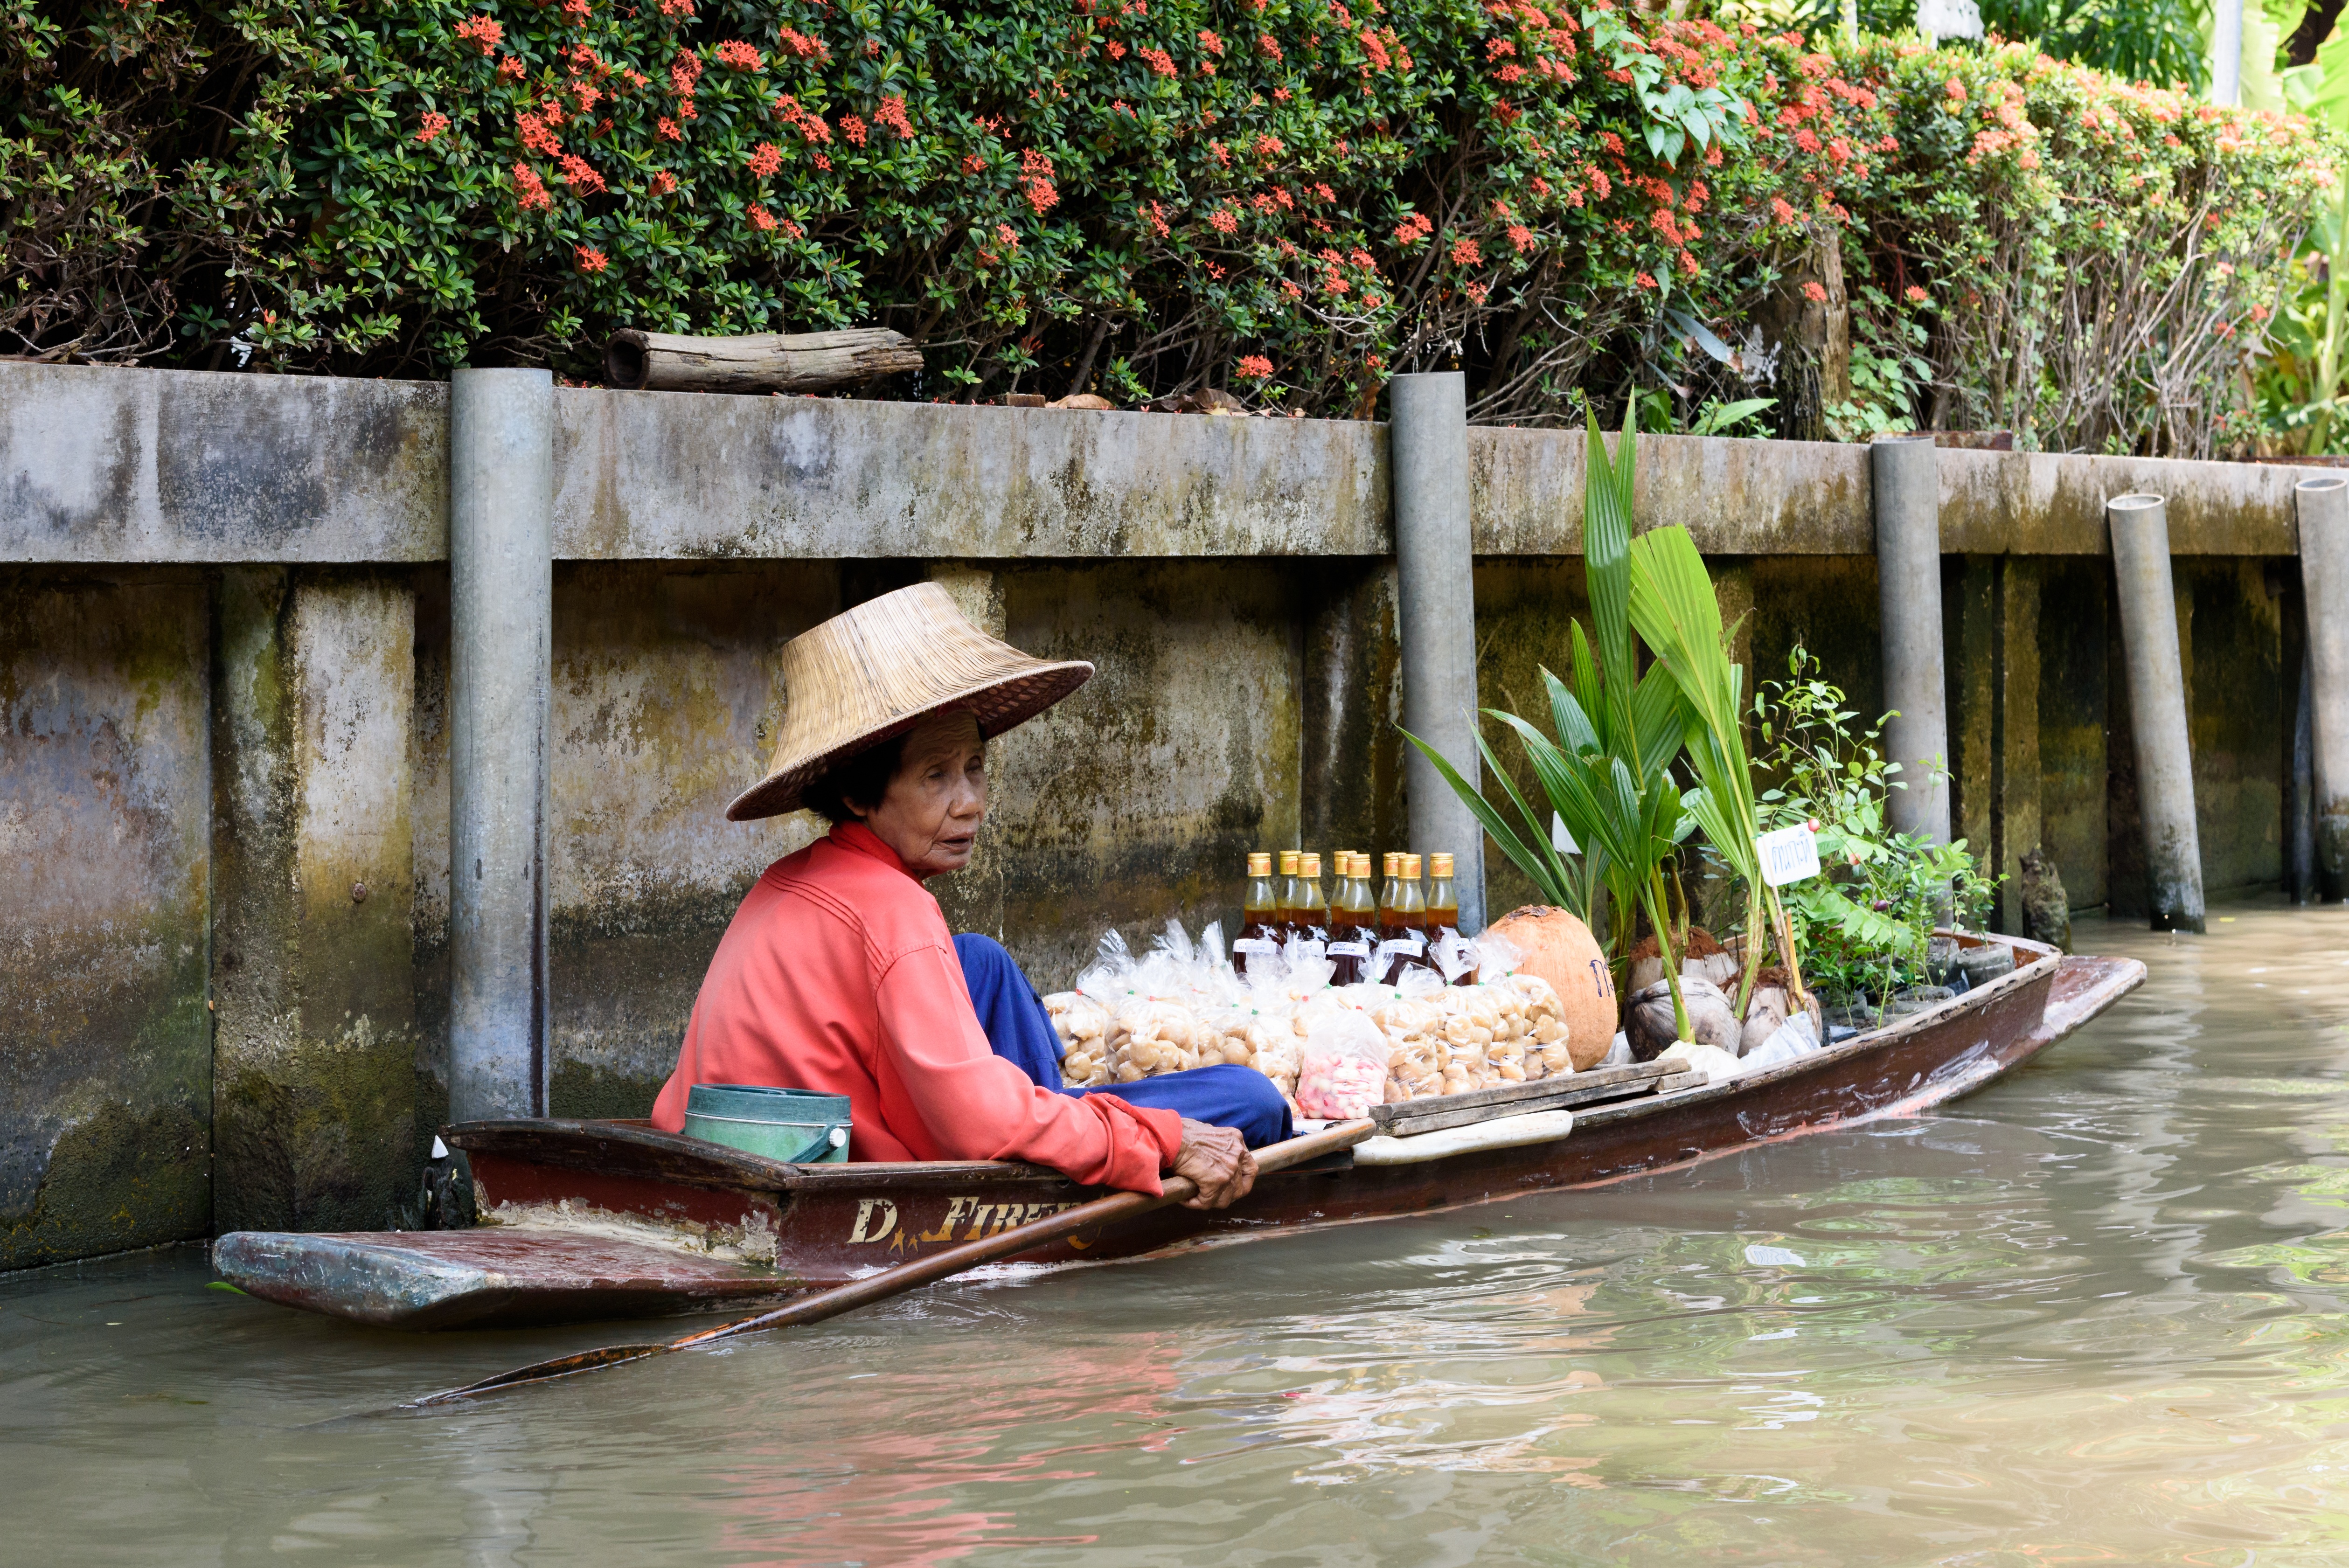
water, boat, river, canal, canoe, vendor, vehicle, hat, market, floating, trip, leisure, waterway, thailand, boating, bangkok, watercraft, traditional, damnoensaduak, watercraft rowing